Boulevard Gardens Apartments

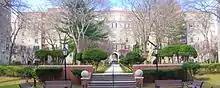
Panorama inside Boulevard Garden Apartment compound

The Gardens are a complex of 10 six-story buildings with a total of 960 apartments. The structures cover only 22% of the land, the remainder being reserved for landscaping and playgrounds. Heralded as "A New Idea in Apartment Housing," and as Woodside's "Model Village," the complex won an award for architectural merit from the Queens Chamber of Commerce in 1936.